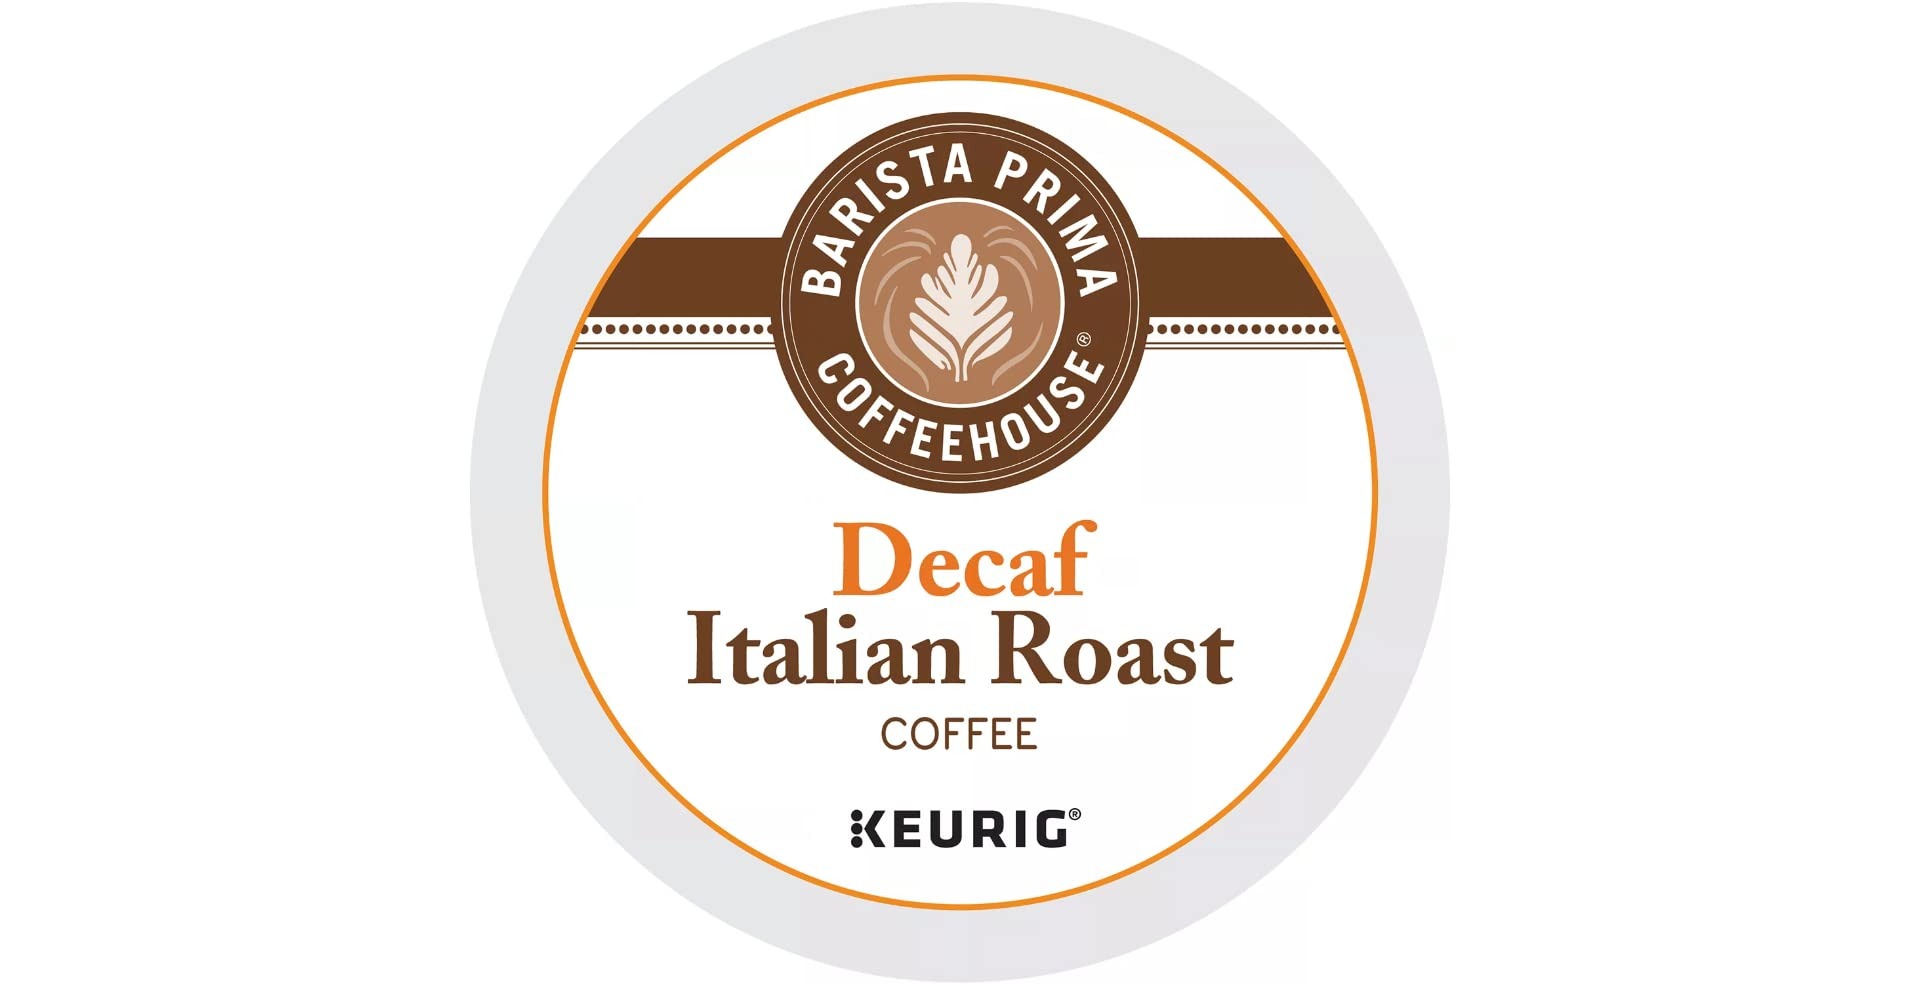
Item Name: Barista Prima Coffeehouse Decaf Italian Roast KCups 96ct
Bullet Point 1: Brand: Barista Prima
Bullet Point 2: Brewing occurs inside the K Cup so no flavor residue is left behind to spoil the next cup
Bullet Point 3: Single serving packaging means no mess or wasted pots of coffee; for use with Keurig brewers
Bullet Point 4: Each K Cup brews perfect individual servings; (Packaging May Vary)
Product Description: Barista Prima Coffeehouse Decaf Italian Roast KCups 96ct by Barista Prima
Value: 96.0
Unit: Count

Price: 22.24